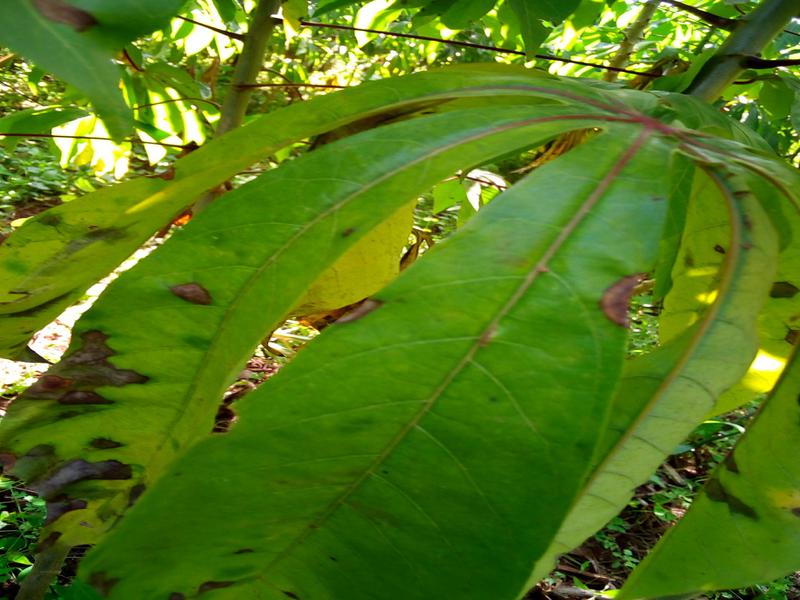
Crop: cassava
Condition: bacterial_blight